Ommatoiulus sabulosus aimatopodus

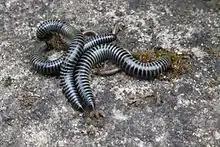
Juveniles, subadults and adults gathered on an old wall, after the rain. The juveniles are light brown, longitudinally stripped, as typical "Ommatoiulus sabulosus", while subadults and adults exhibit the black and white ringed pattern characteristic of the forma.

Ommatoiulus sabulosus aimatopodus is a millipede occurring in the South of France; belonging to the same species than "Ommatoiulus sabulosus", it differs from the type by the lack of lighter transversal lines on the back when adult. It is believed to be a Mediterranean-climate adapted variant, but whether it is a true subspecies or rather an ecomorph is unclear; first described by Antoine Risso as a distinct species, it is for now considered as a form of "Ommatoiulus sabulosus", under the name "Ommatoiulus sabulosus f. aimatopodus".